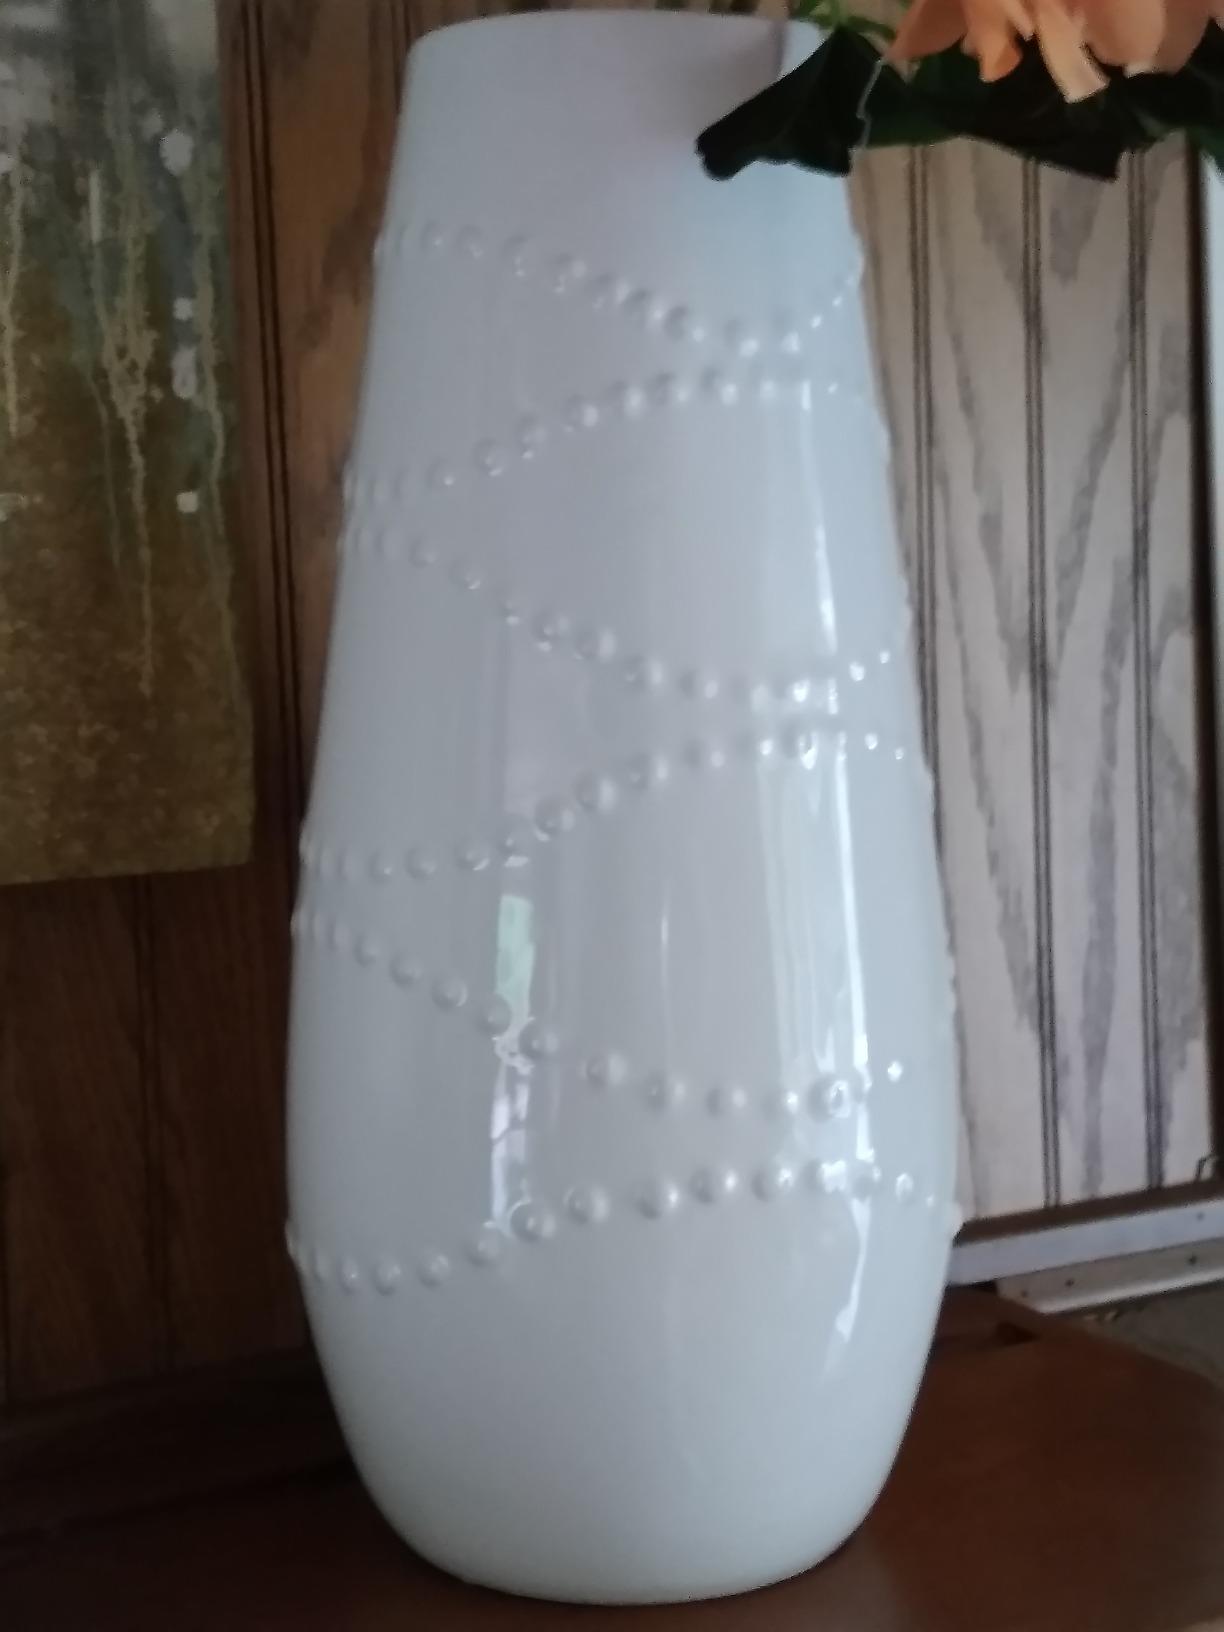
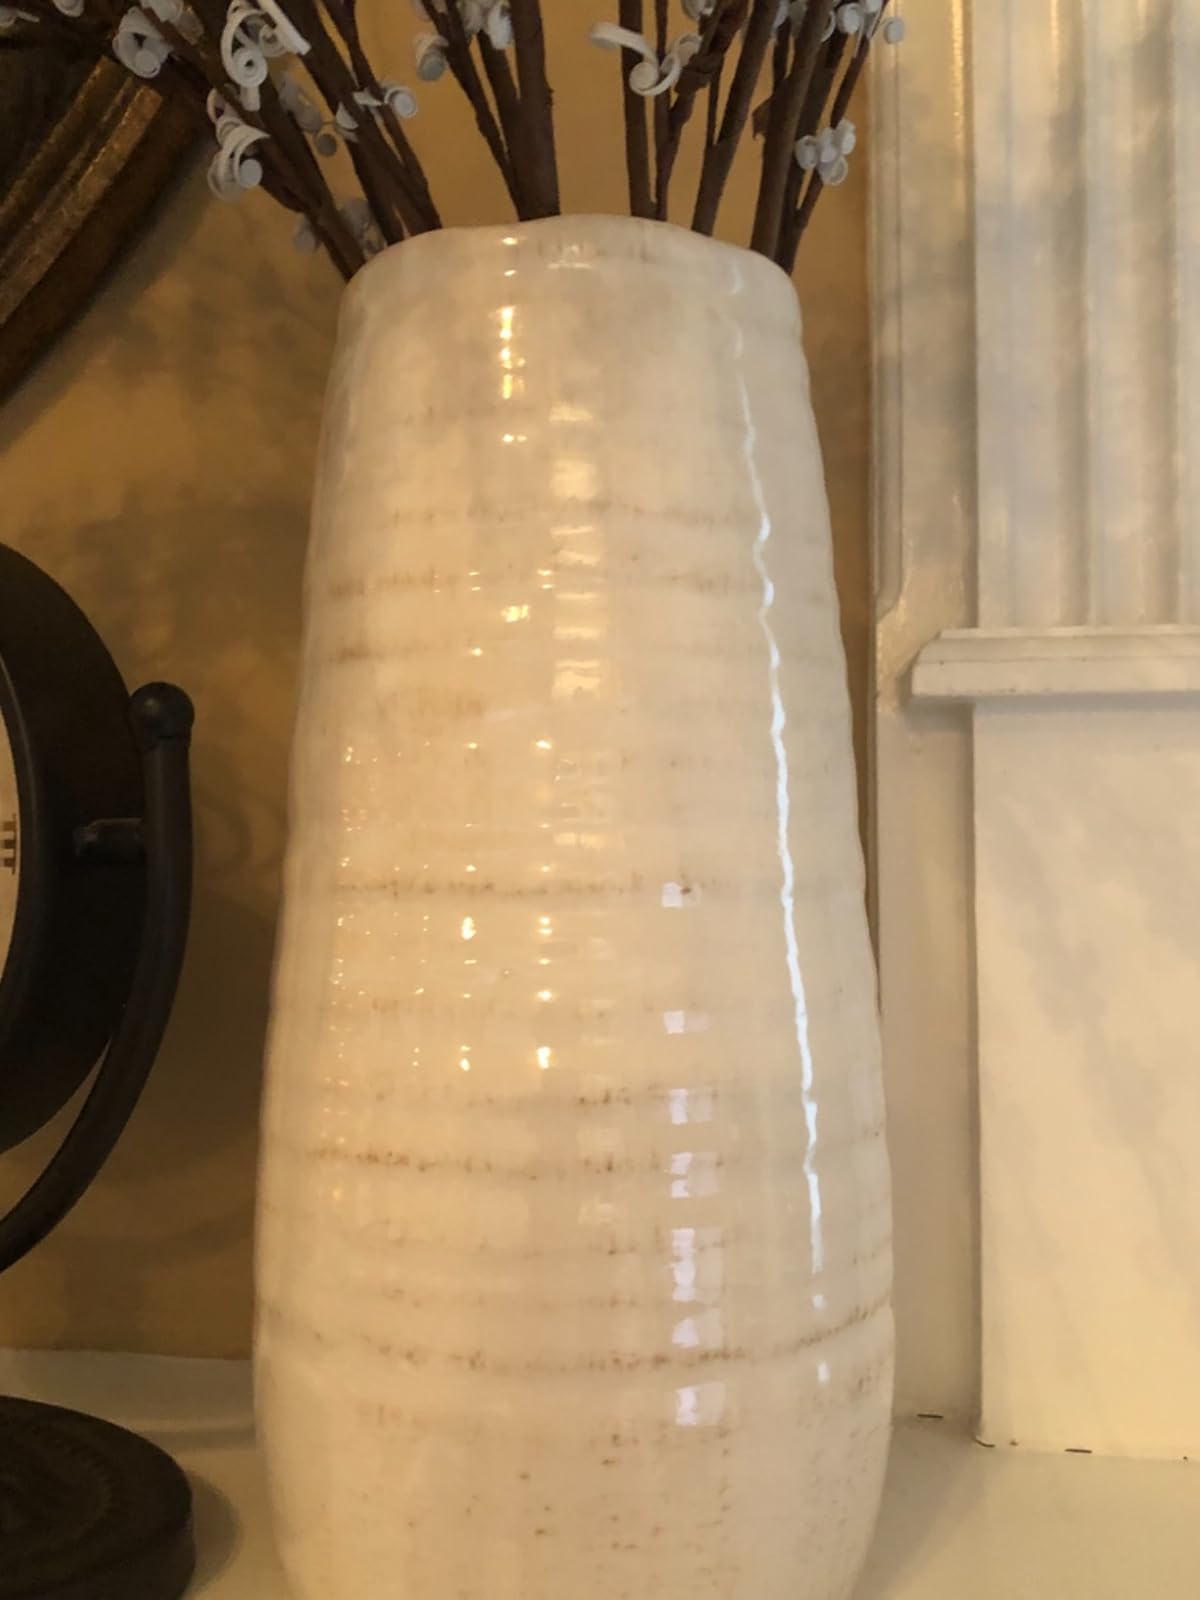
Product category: vase
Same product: no